Sport in Taiwan

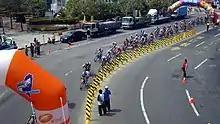
2008 Tour de Taiwan

The Tour de Taiwan is a road cycling race held since 1978 and has been part of the UCI Asia Tour since 2005.